Answer in natural language. Considering the relative positions, is TennisRacket above or below black colour leather armchair? Choose between the following options: below or above
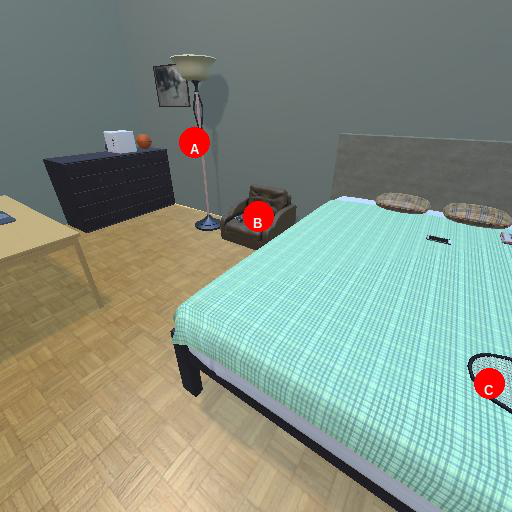
<answer>below</answer>